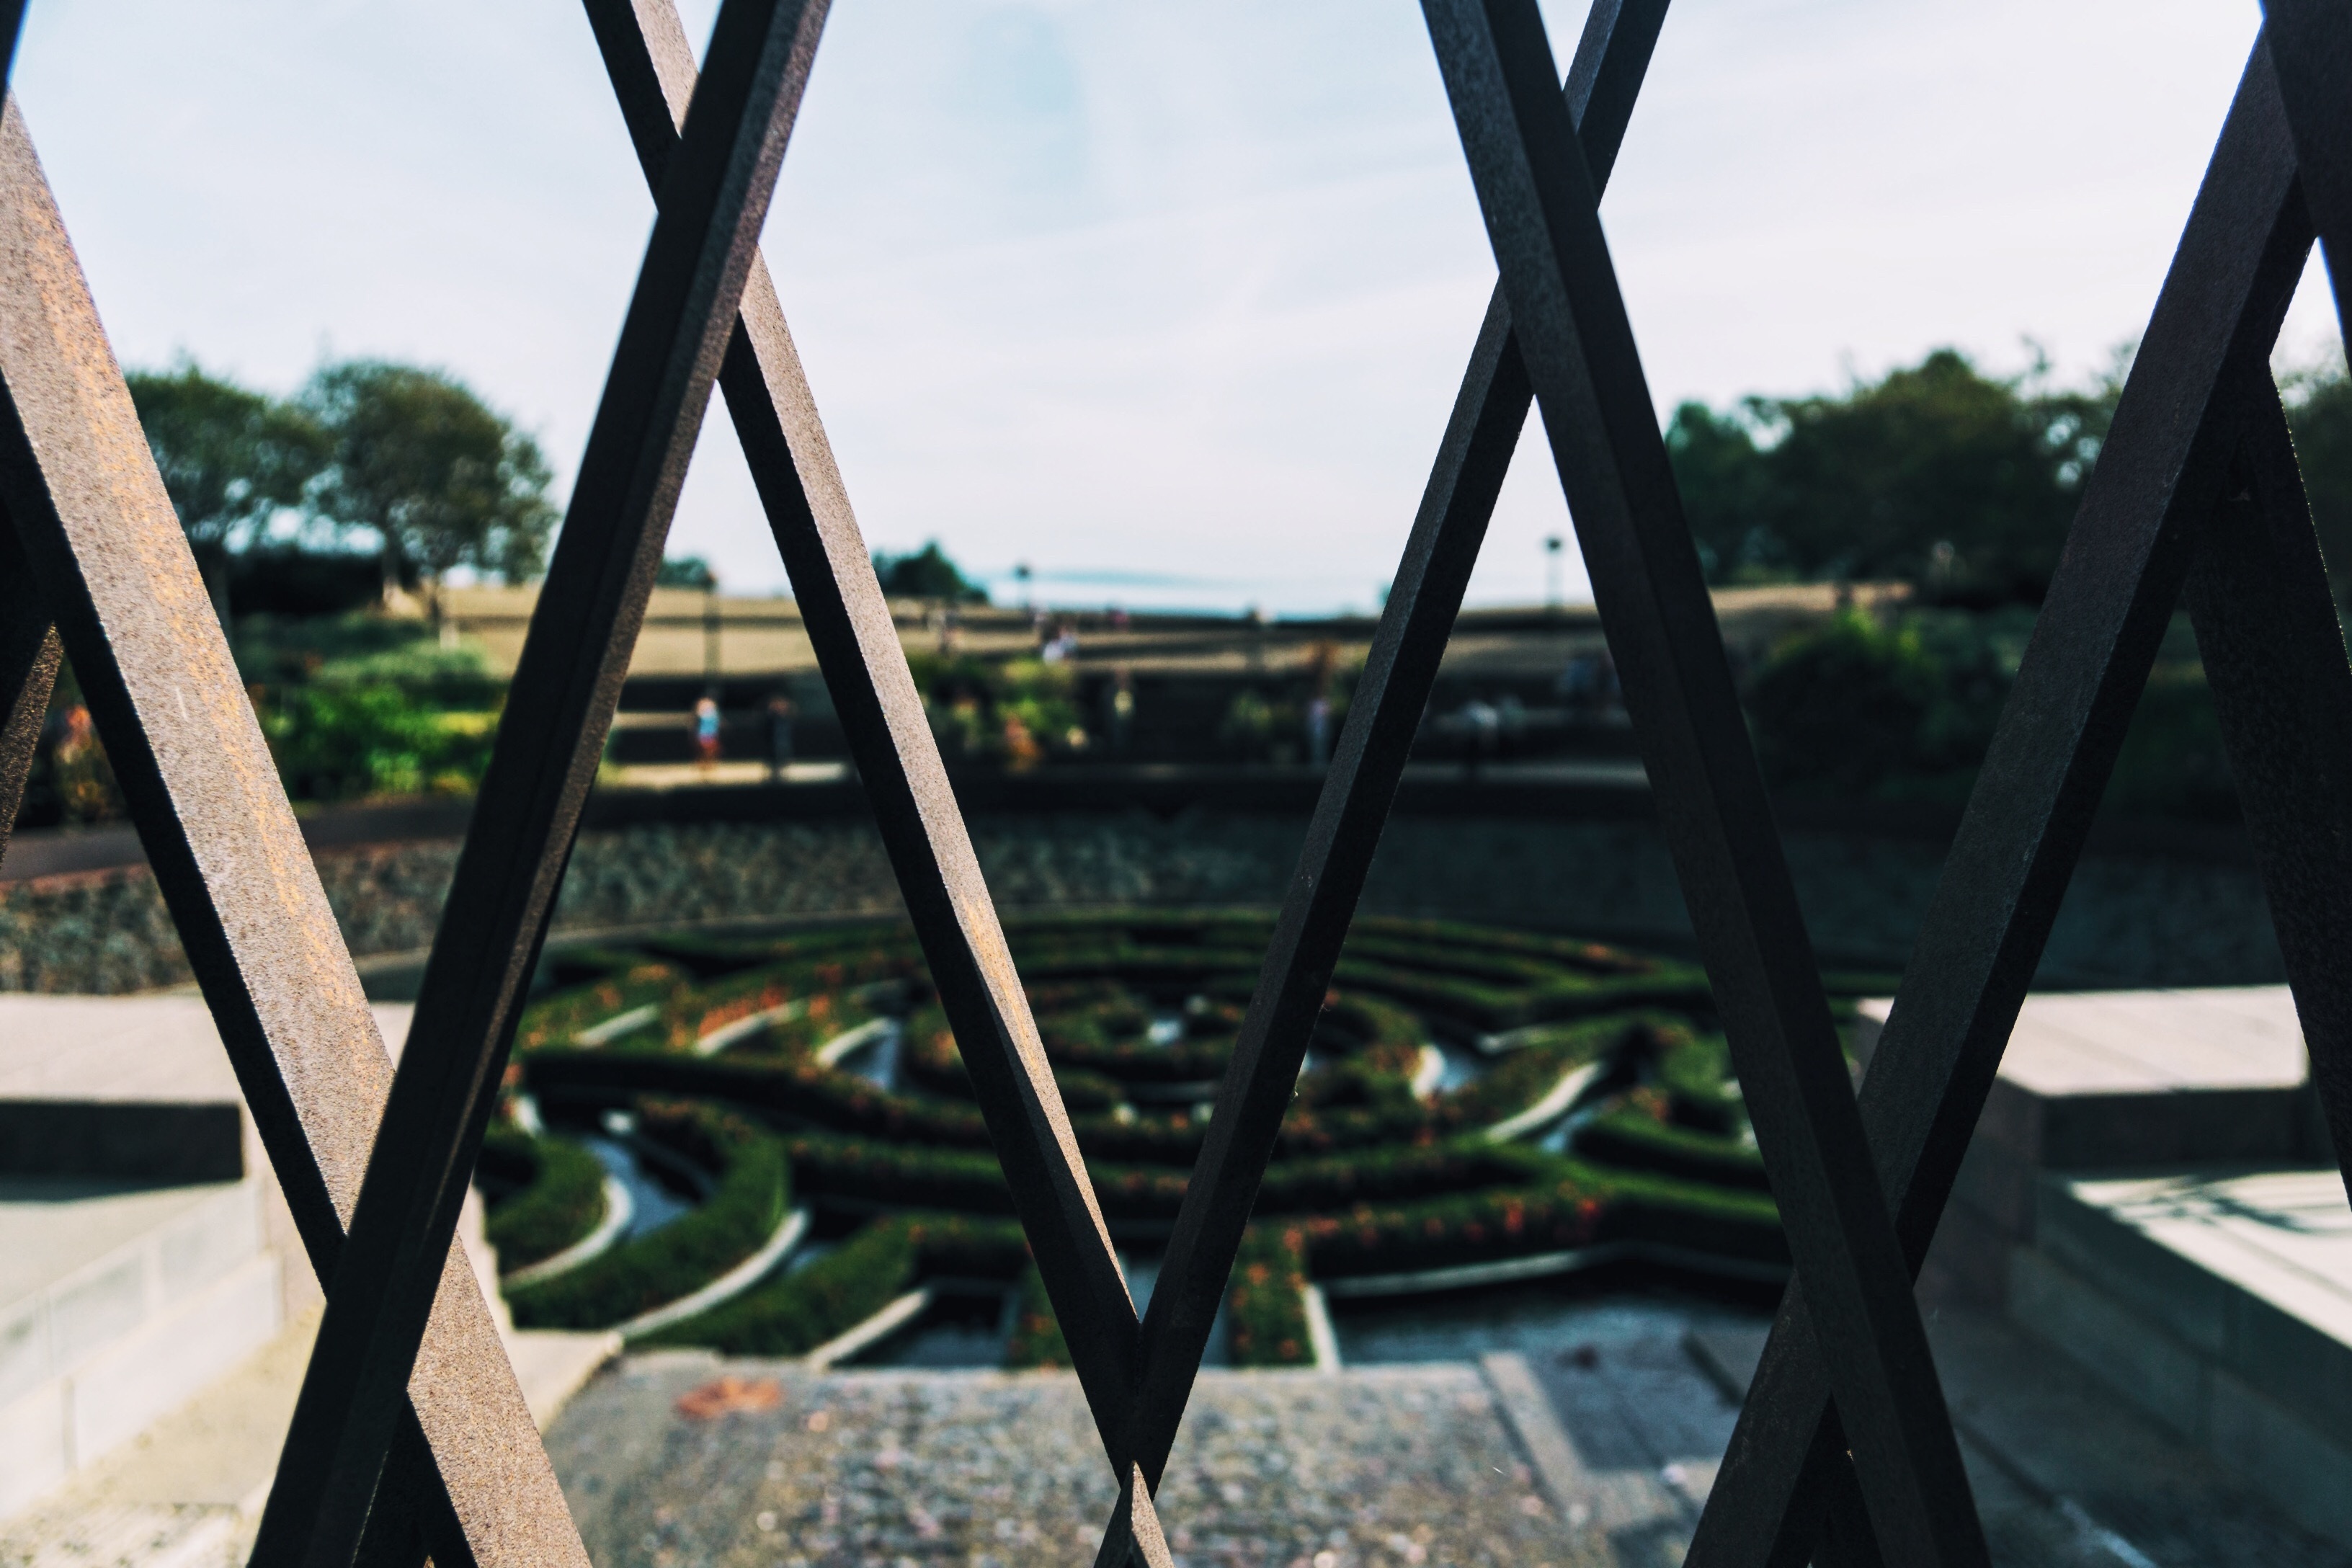
tree, path, grass, plant, sky, recreation, metal, leisure, window frame, outdoors, design, maze, labyrinth, angle, iron, outdoor activity